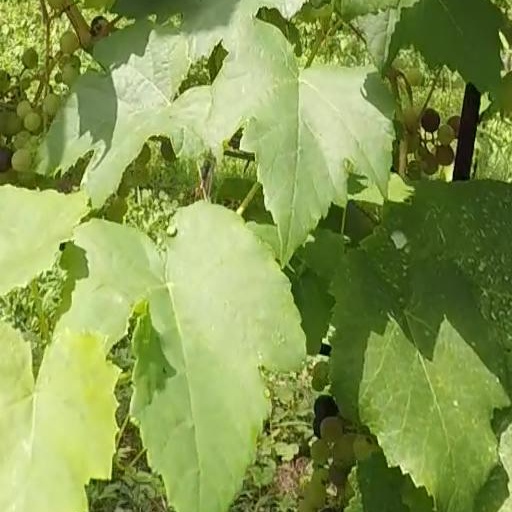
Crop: grape